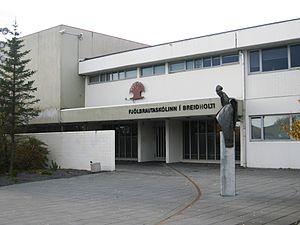
Breiðholt est un district de Reykjavik, la capitale de l’Islande. C'est l'un des plus grands, avec une population d'environ 20 000 habitants.